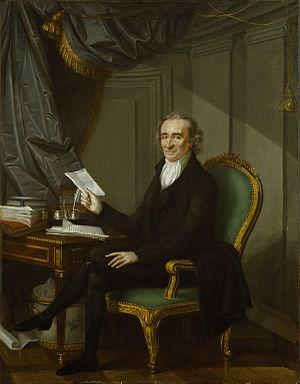
Laurent Dabos, né en 1761 à Toulouse et mort le 20 août 1835 à Paris, est un peintre français.
Le républicanisme est une idéologie politique et une conception de la liberté.